Chicken marsala

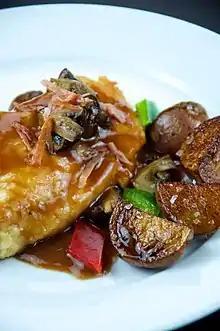
Chicken marsala with mushrooms, red potatoes, red and green bell peppers, and pancetta

Chicken marsala ( or ) is a dish of chicken escalopes in a Marsala wine sauce.